Klondike Gold Rush

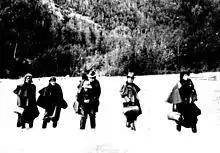
Actresses travelling to Dawson, 1898

Despite these challenges, the huge quantities of gold coming through Dawson City encouraged a lavish lifestyle amongst the richer prospectors. Saloons were typically open 24 hours a day, with whiskey the standard drink. Gambling was popular, with the major saloons each running their own rooms; a culture of high stakes evolved, with rich prospectors routinely betting $1,000 at dice or playing for a $5,000 poker pot. The establishments around Front Street had grand façades in a Parisian style, mirrors and plate-glass windows and, from late 1898, were lit by electric light. The dance halls in Dawson were particularly prestigious and major status symbols, both for customers and their owners. Wealthy prospectors were expected to drink champagne at $60 a bottle, and the Pavilion dancehall cost its owner, Charlie Kimball, as much as $100,000 to construct and decorate. Elaborate opera houses were built, bringing singers and specialty acts to Dawson.